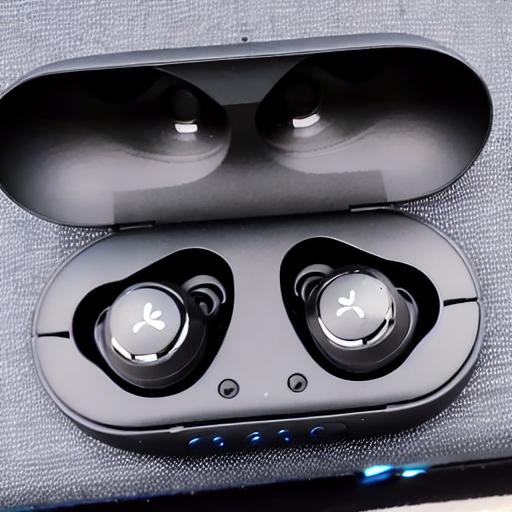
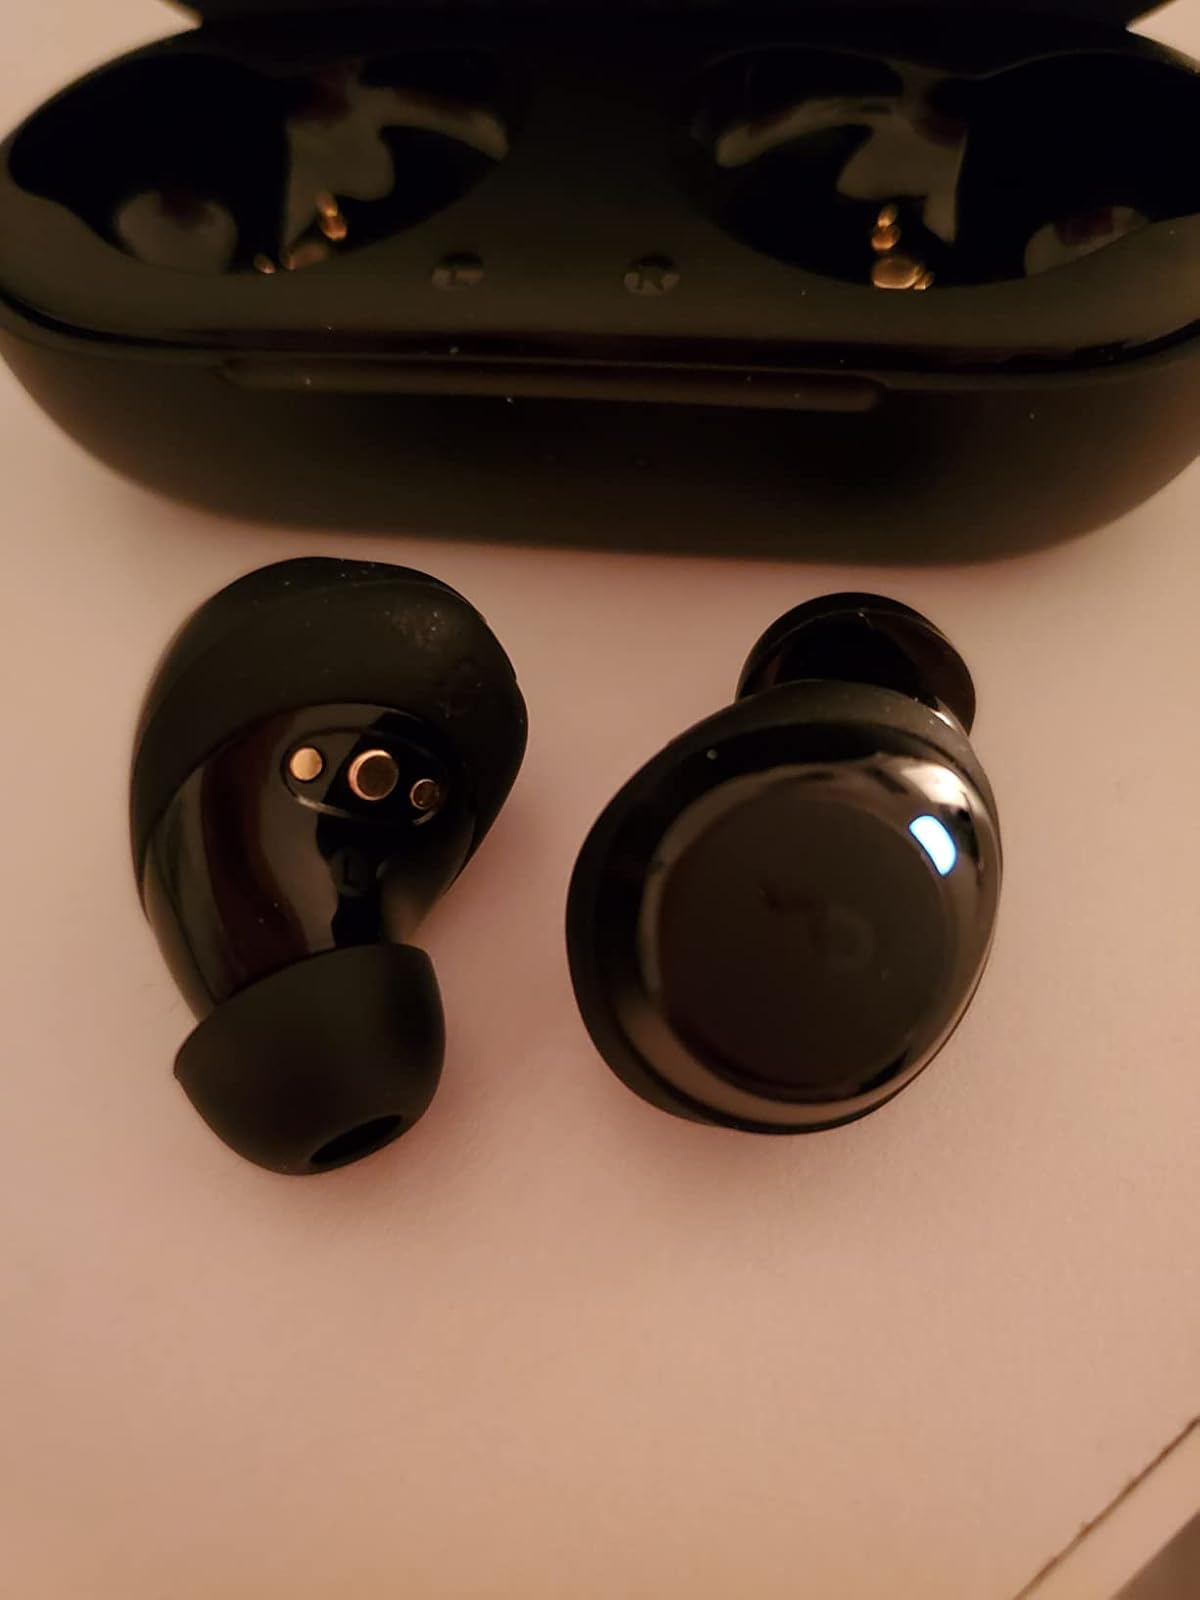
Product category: earbuds
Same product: no